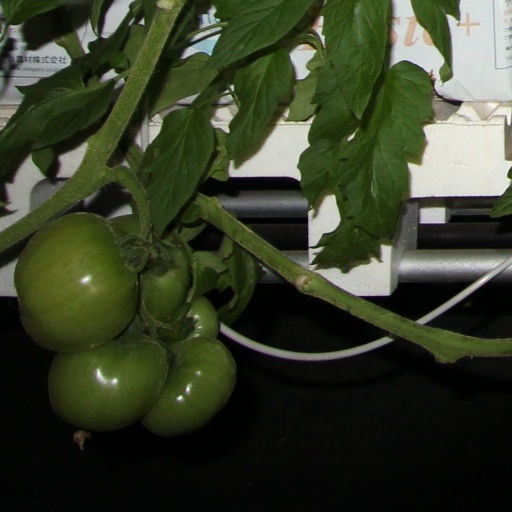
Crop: tomato